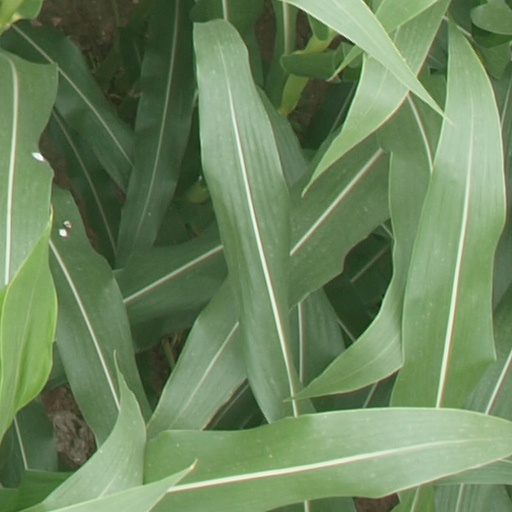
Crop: maize; corn